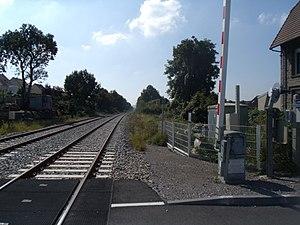
Ce qu'il reste de la Gare d'Éragny - Bazincourt (02) en septembre 2014. Les voies rénovées en direction de Gisors. Photo prise au PN 26.
La gare de d'Éragny - Bazincourt est une gare ferroviaire française, fermée, de la ligne de Saint-Denis à Dieppe située sur le territoire de la commune d'Éragny-sur-Epte dans le département de l'Oise en région Hauts-de-France.